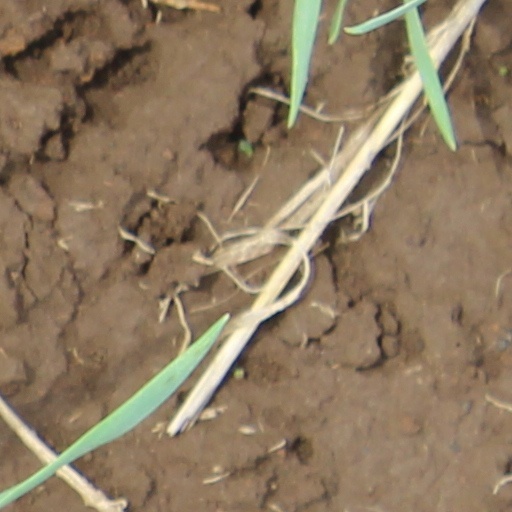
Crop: wheat